Gran Turismo (series)

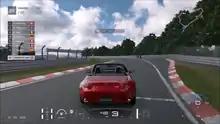
Gameplay from "Gran Turismo Sport," featuring a Mazda MX-5 at the Nürburgring Nordschleife

Although "Gran Turismo" has an arcade mode, most gameplay derives from its simulation mode. Players start with a certain number of credits, usually 10,000, which are used to purchase vehicles from several manufacturer-specific shops, or (more likely at the beginning) from used car dealers, and then tune their car at the appropriate parts store for best performance. Certain events are open only to particular types of vehicles. In order to enter and progress through more difficult races, a license-testing system has been implemented, which guides players through skill development. Players may apply prize money won in events to upgrade their existing car or buy a new one, collecting a garage of vehicles. "Gran Turismo" was the first modern simulator of the 21st century to promote racing with a wheel, instead of a controller.